Chicago hardcore

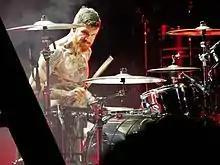
Andy Hurley, drummer for Chicago metalcore bands Arma Angelus and Racetraitor

Naked Raygun, Big Black and the Effigies were popular at the emerging of the hardcore scene. These acts have also been seen as important to the development of the post-hardcore genre, as well as for fusing the hardcore sound with influences from the late 1970s and early 1980s British post-punk scene